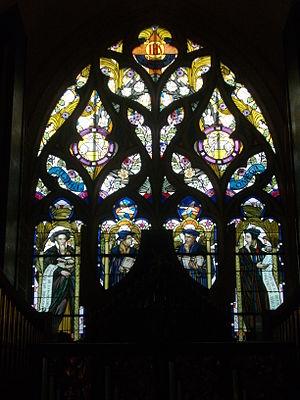
Temple de Reims (Marne, France). Vitrail et orgue